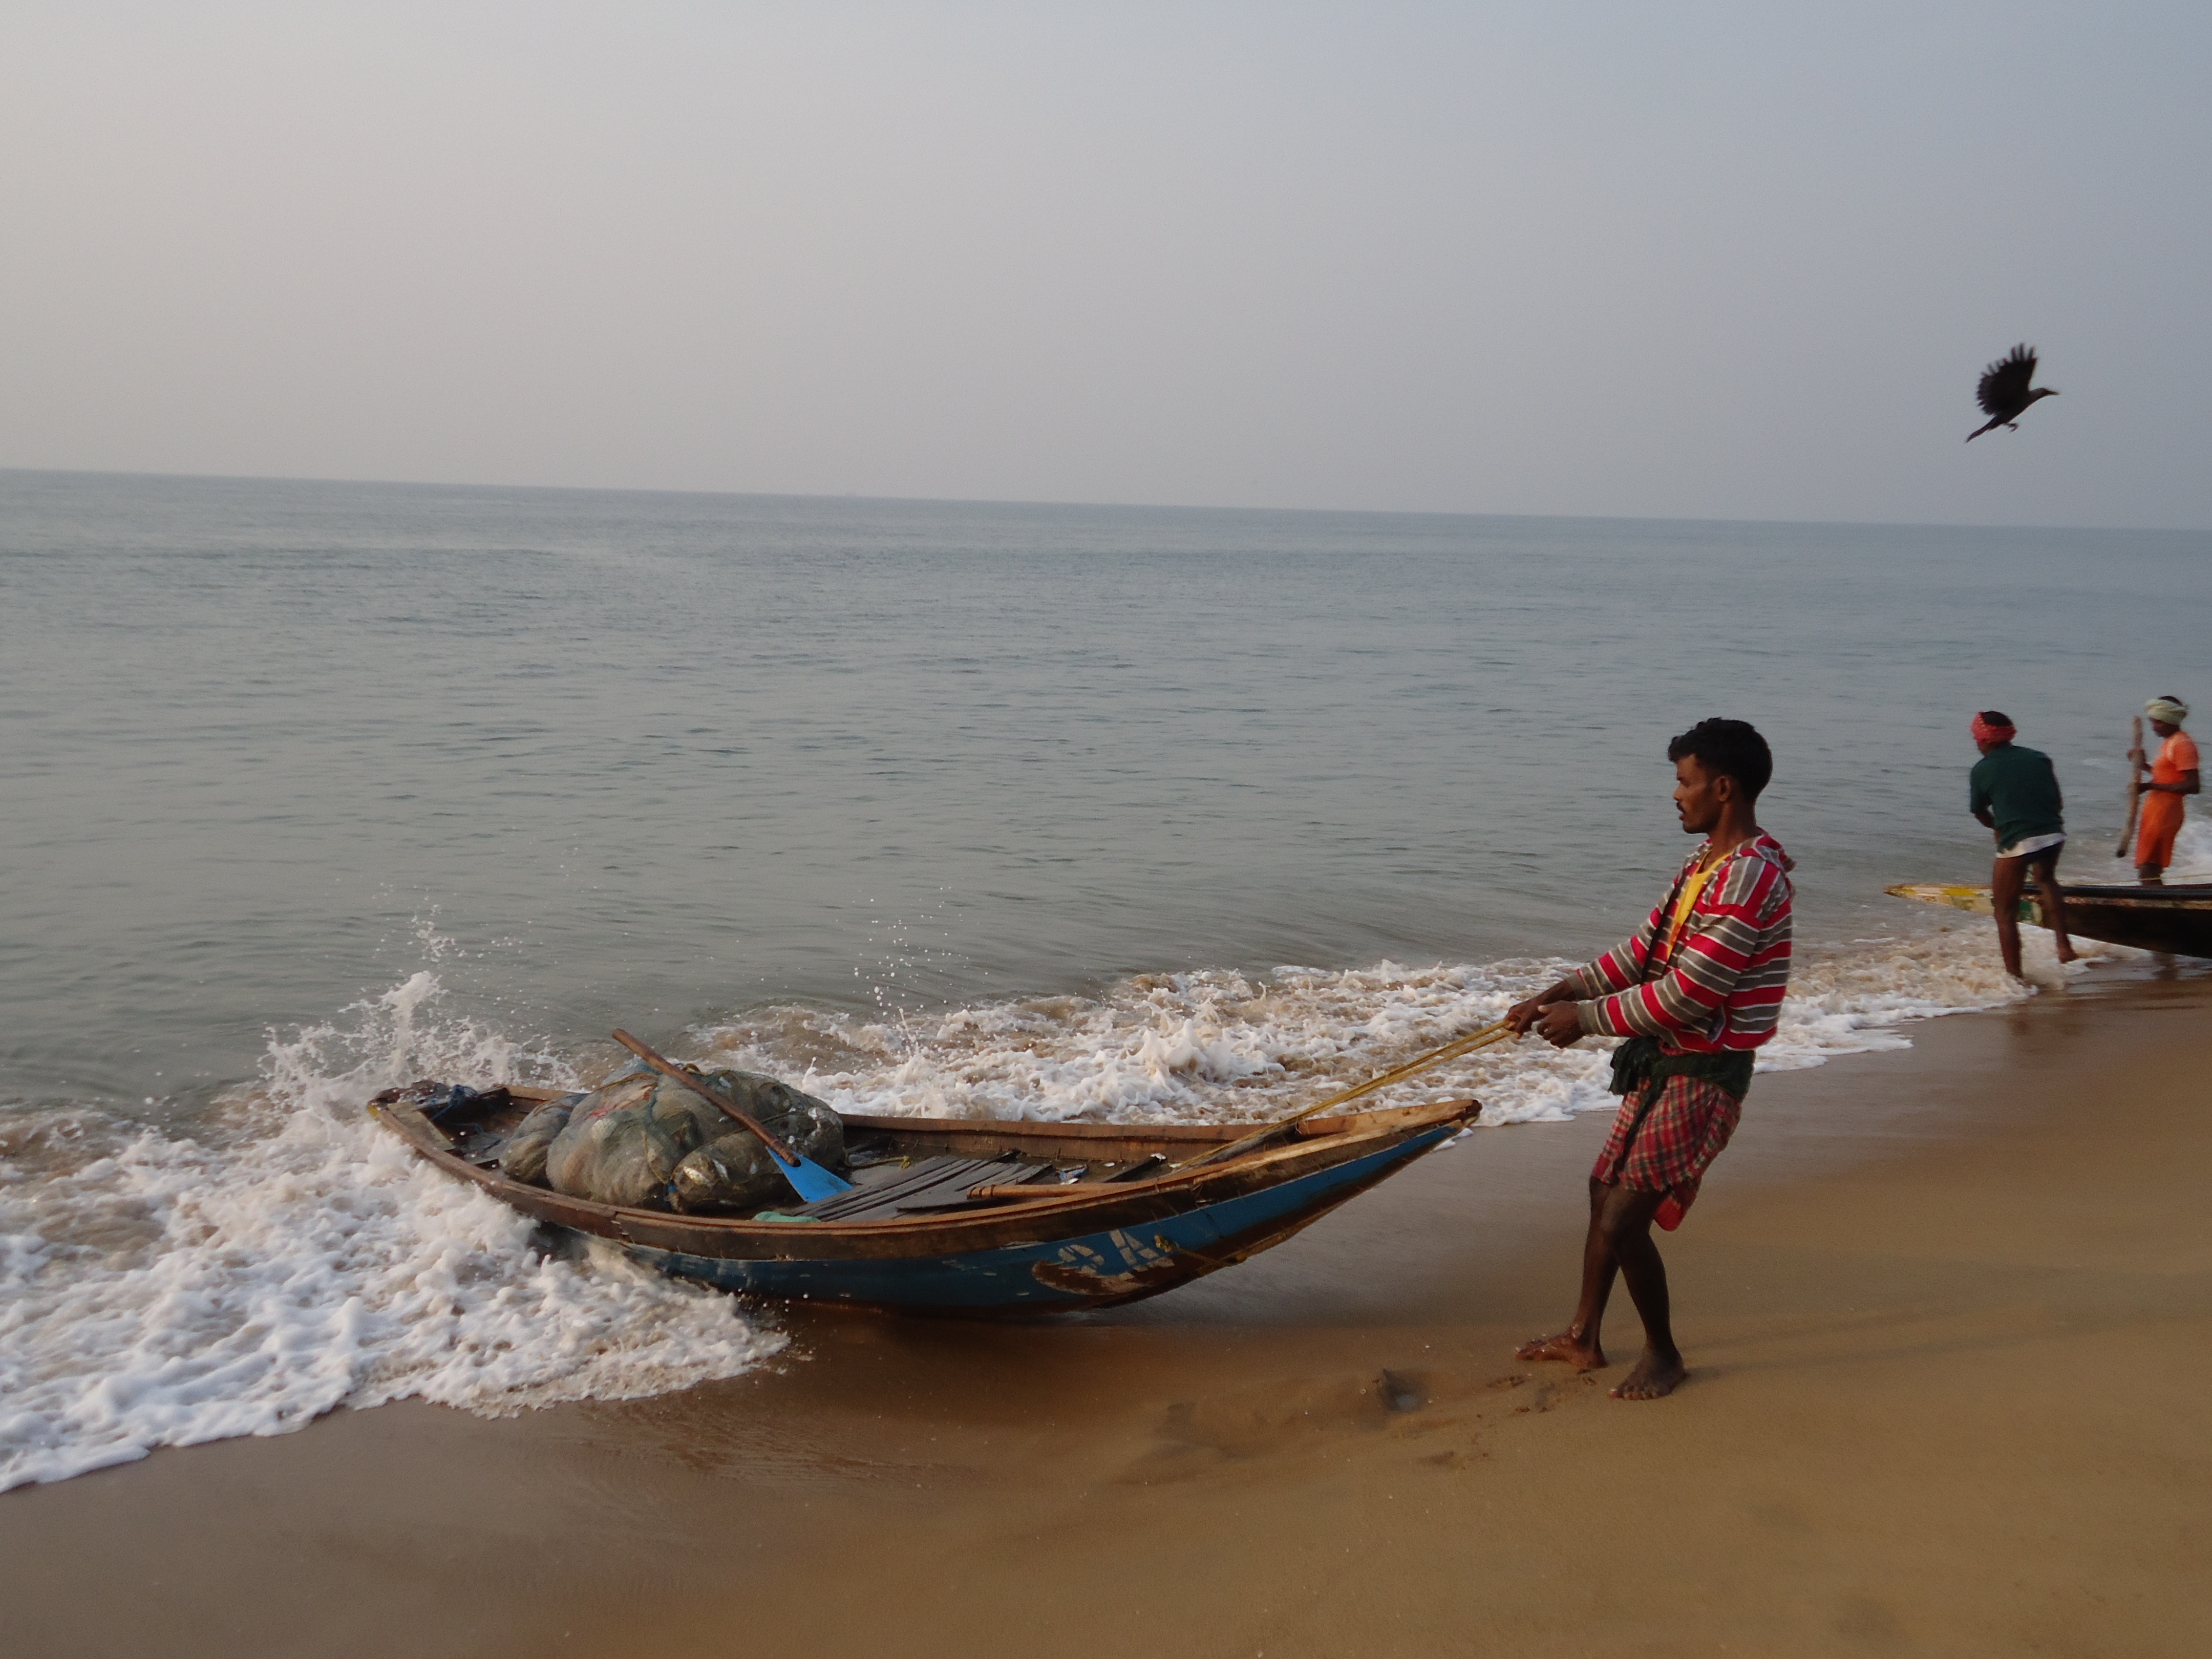
beach, sea, coast, sand, ocean, boat, shore, wave, vehicle, bay, body of water, boating, cape